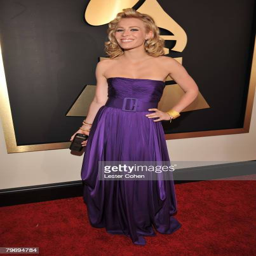
rhythm and blues artist arrives to awards